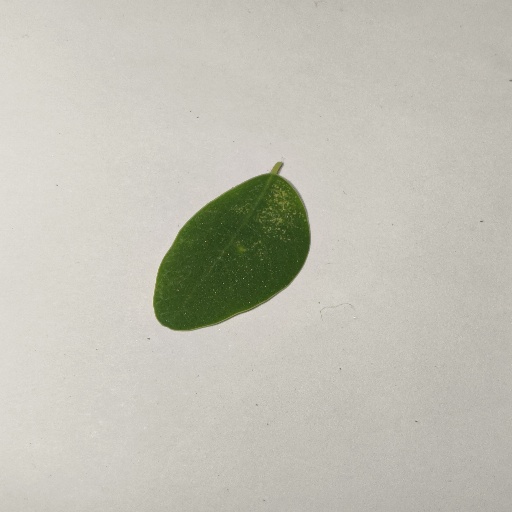
Species: Sojina
Leaf condition: Healthy Leaf